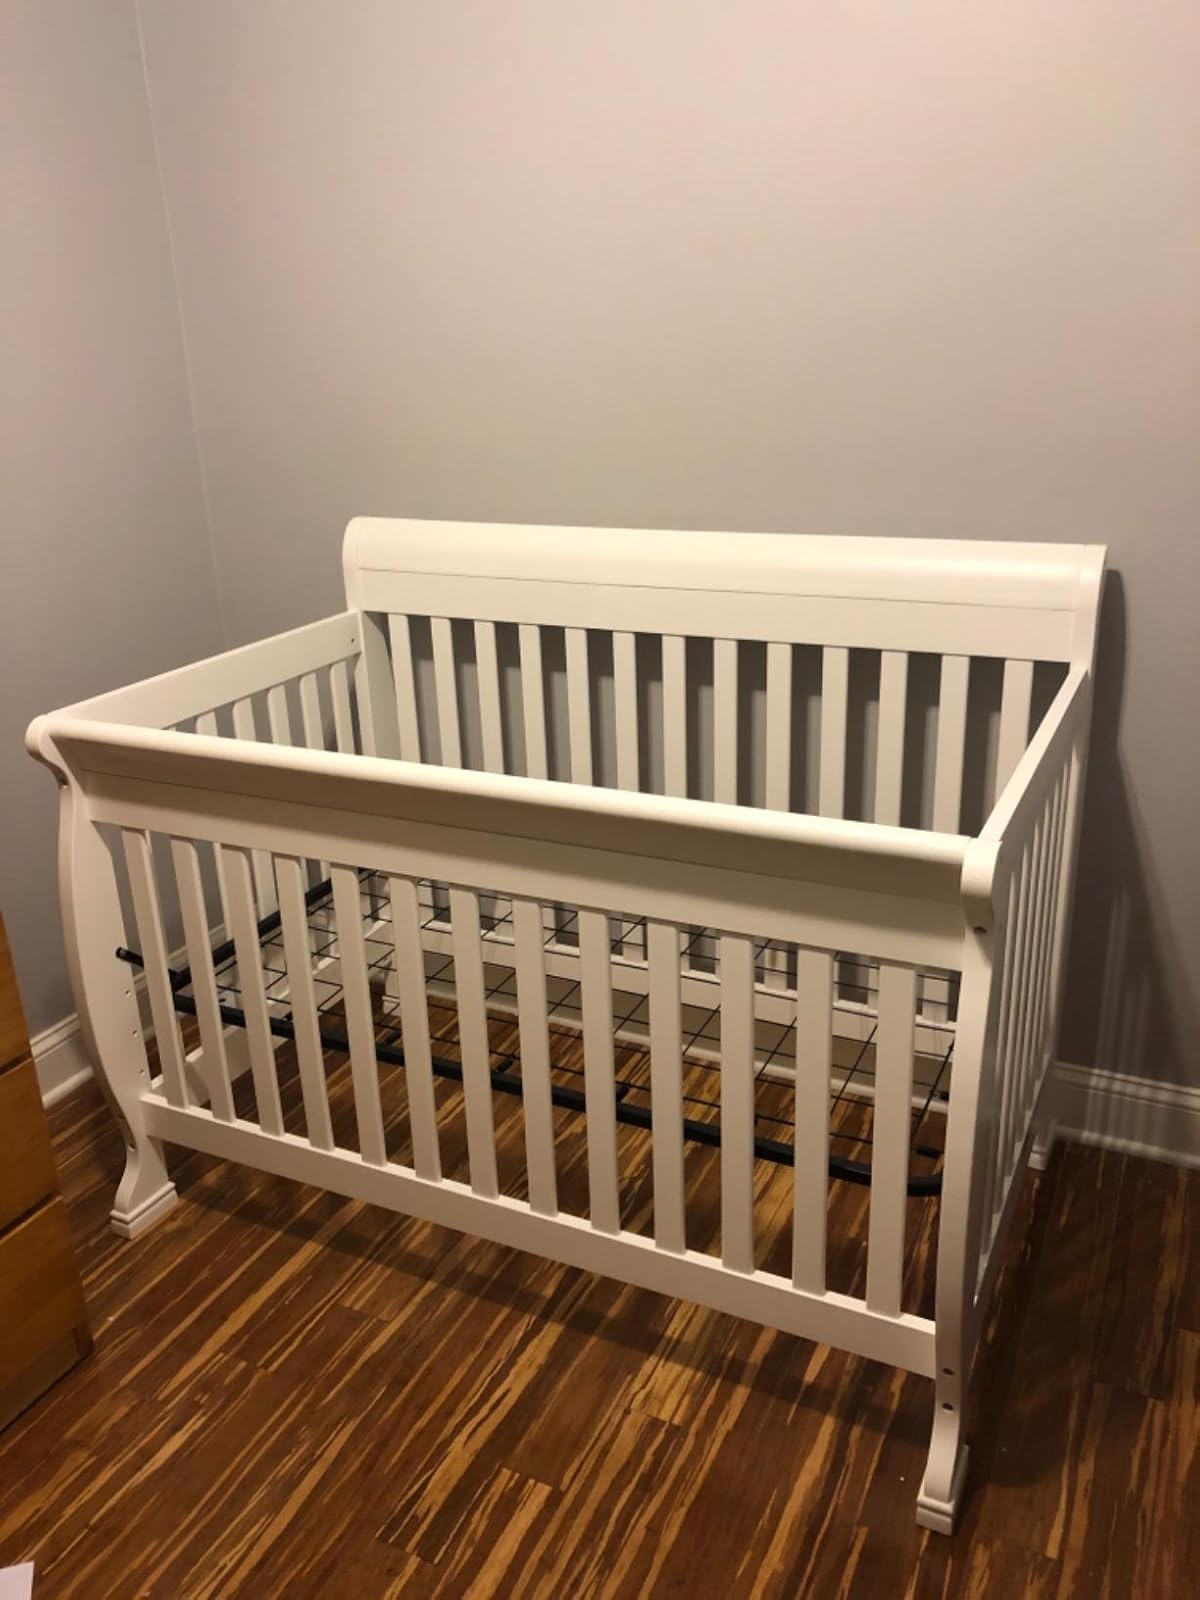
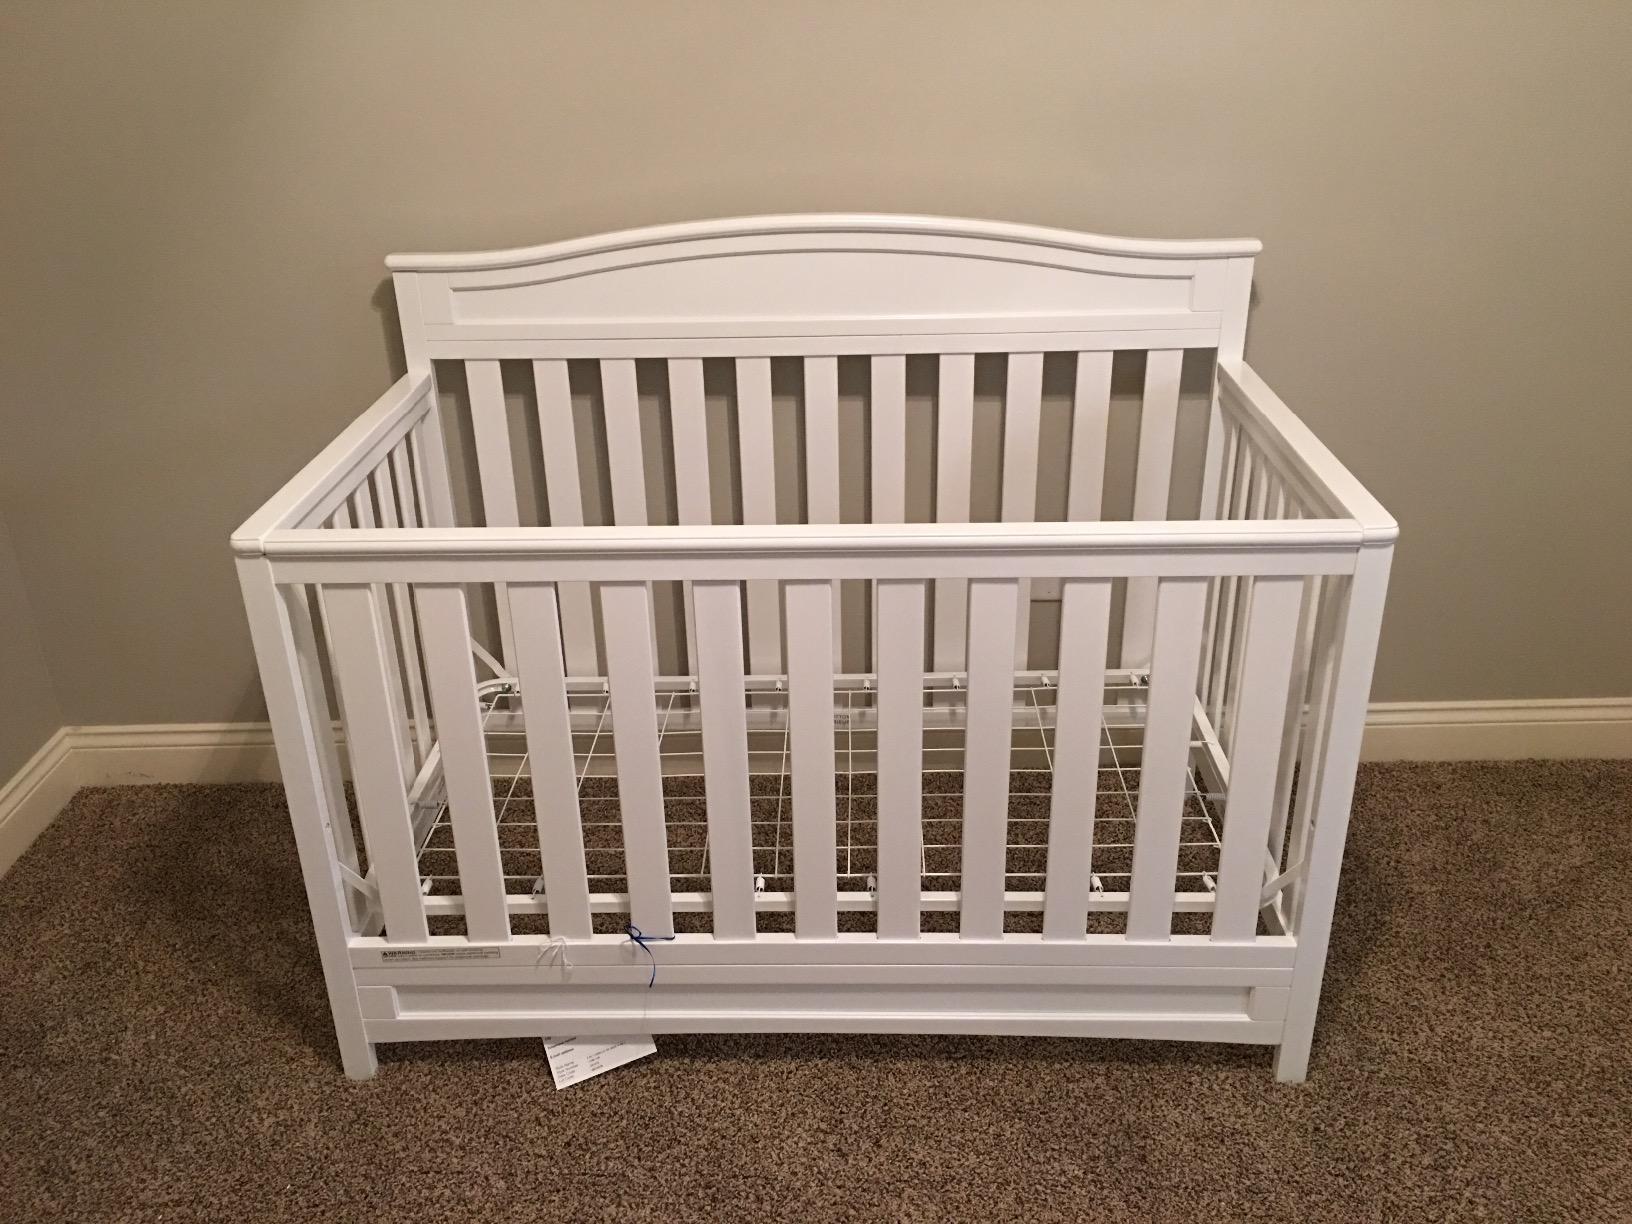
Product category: products_crib
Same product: no